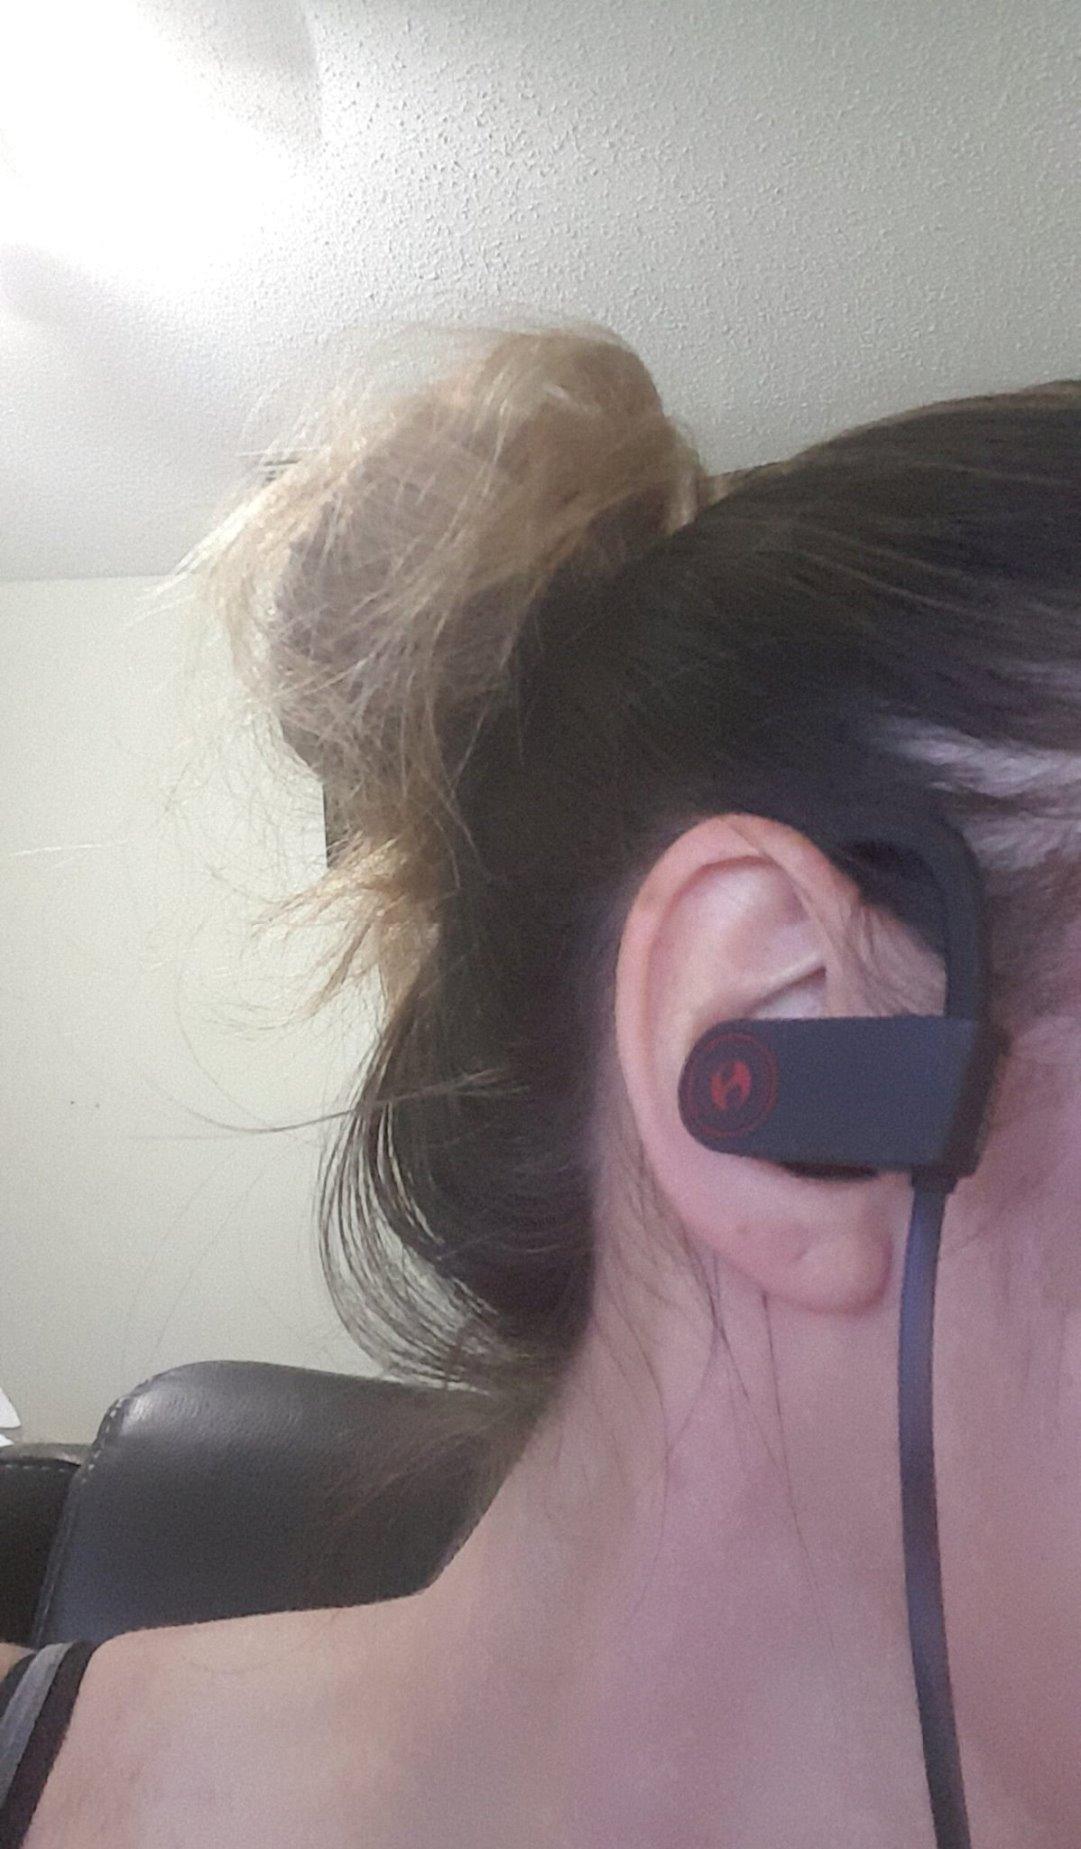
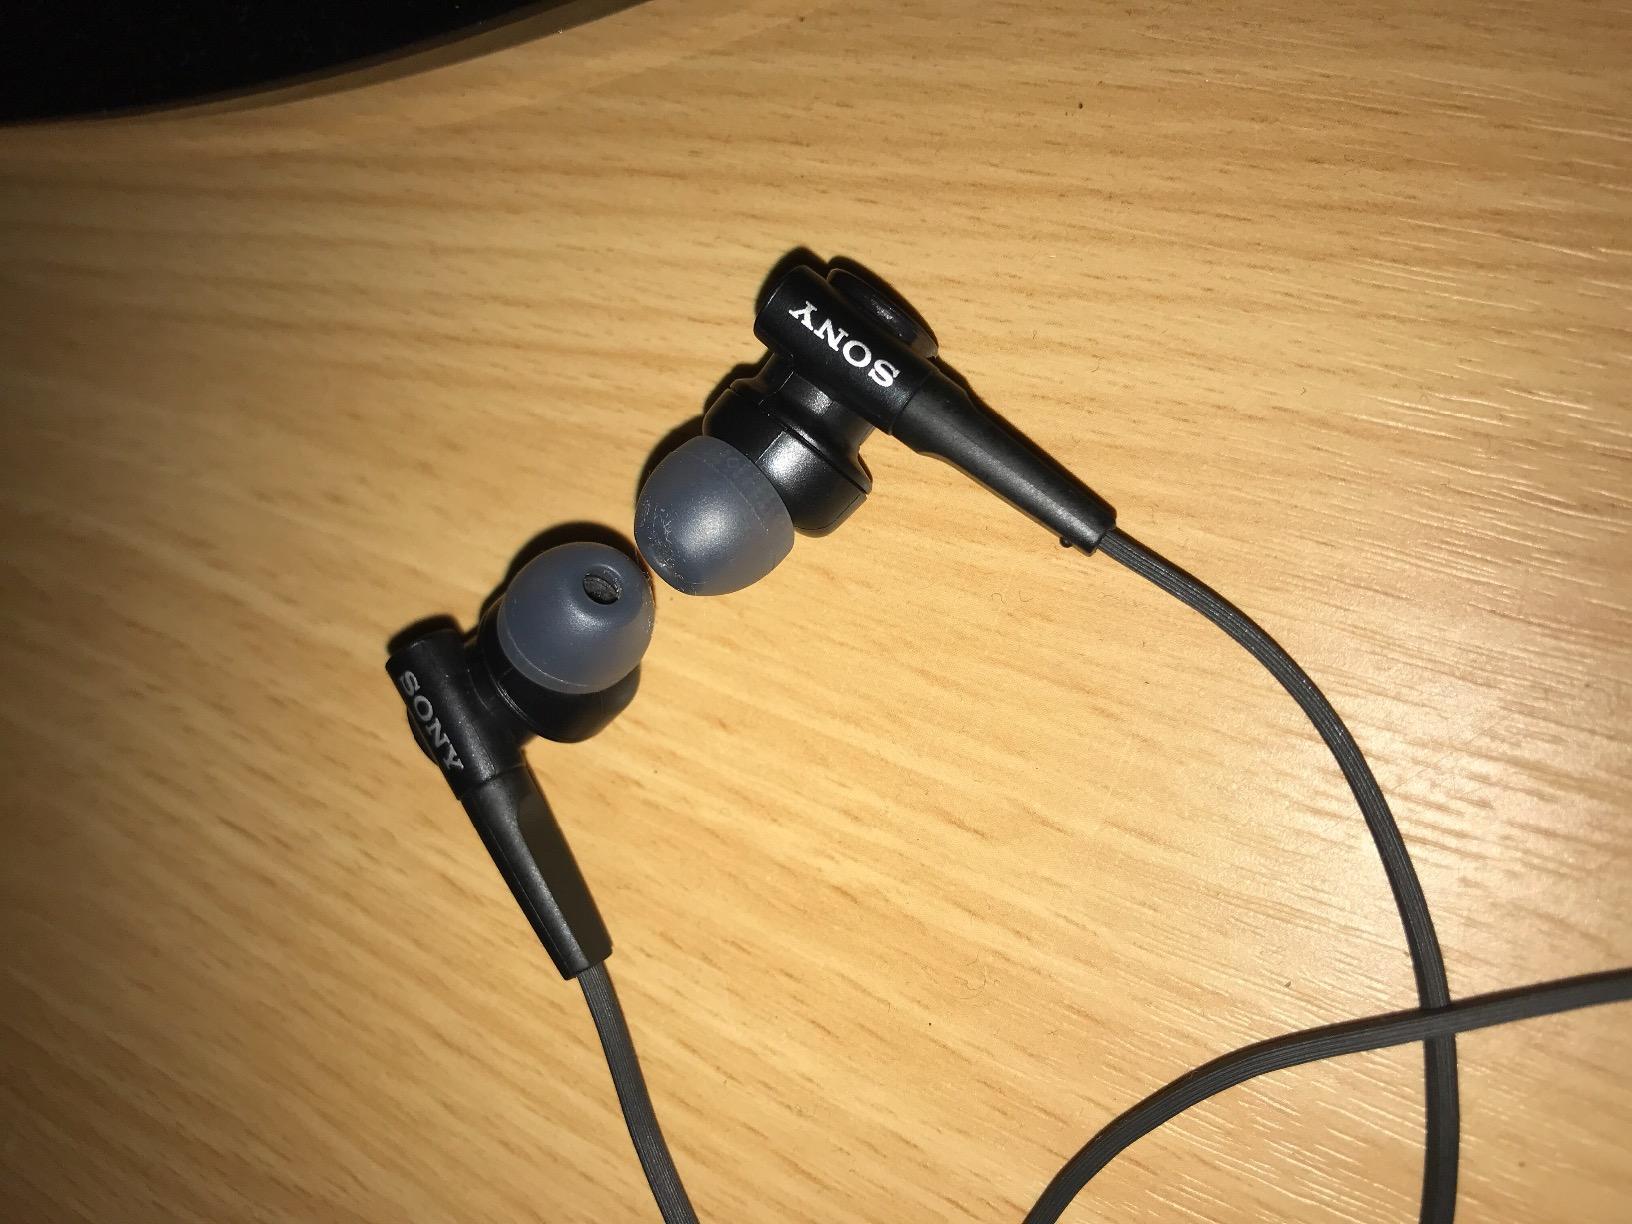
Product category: headphones
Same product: no